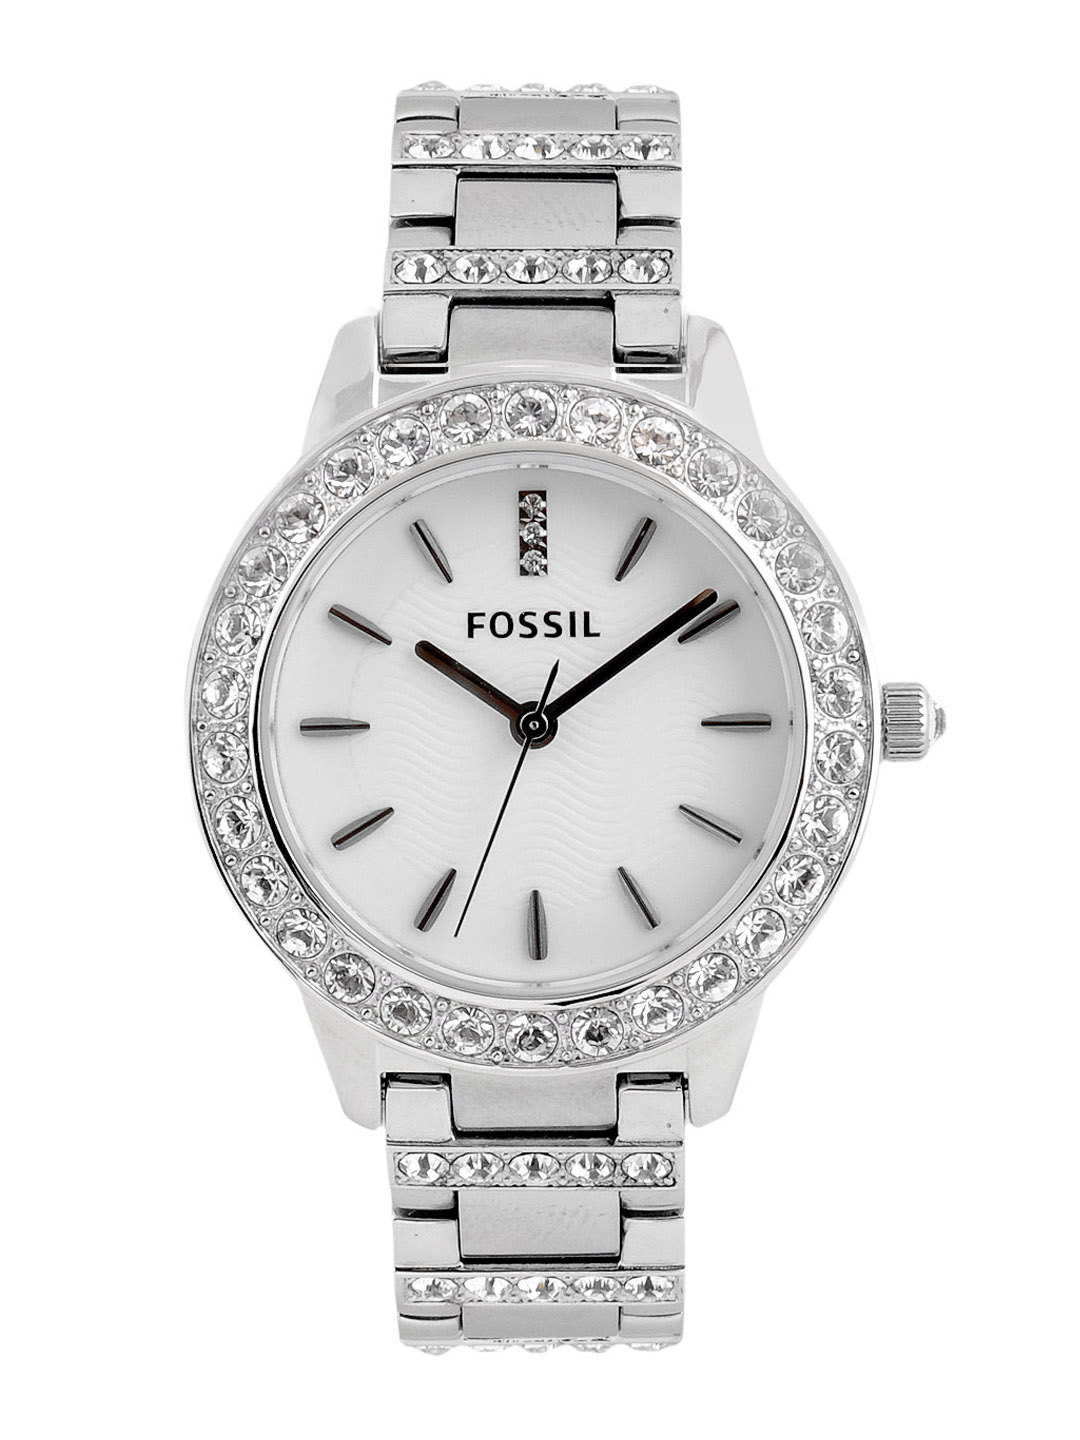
Fossil Women White Dial Watch
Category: Accessories / Watches / Watches
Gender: Women
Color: White
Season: Winter 2016
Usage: Casual